Cesson

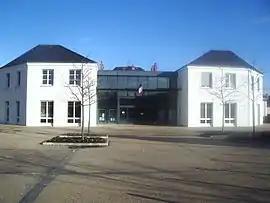
The town hall in Cesson

Cesson is a commune in the Seine-et-Marne department in the Île-de-France region in north-central France.